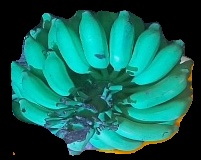
Variety: elakki-bale
Grade: grade2